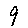
Label: 9